Matt Ammendola

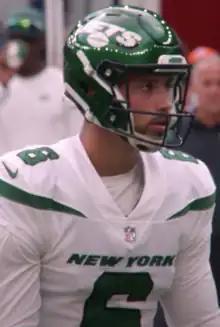
Ammendola with the New York Jets in 2021

Matt Ammendola (born December 11, 1996) is an American professional football placekicker. He played college football at Oklahoma State. After college, he signed with the Carolina Panthers, but later signed and played for the New York Jets, Kansas City Chiefs, Arizona Cardinals, and Houston Texans after going undrafted in the 2020 NFL draft.